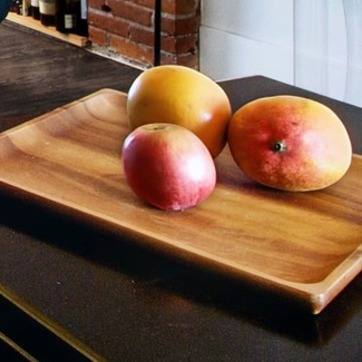
Material: food